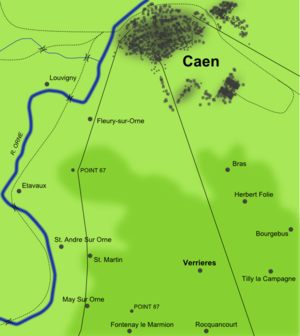
Slaget ved Verrières-højderyggen / Styrker involveret
Geografi af Verrières-højderyggen og det omkringliggende område.
Slaget ved Verrières-højderyggen var en del af slaget om Normandiet i Calvados under 2. verdenskrig. Hovedkæmperne var to canadiske infanteridivisioner med støtte fra den canadiske 2nd Armored Brigade. Og elementer af tre tyske SS Panzer divisioner. Kampen var en del af de britiske og canadiske forsøg på at bryde ud af Caen fra den 19. til den 25. juli 1944, som var en del af både Operation Atlantic og Operation Spring.